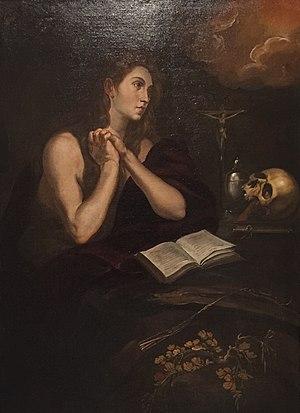
Le peintre invite le spectateur à se repentir et à faire pénitence.
Francisco de Herrera le Vieux est un peintre et graveur espagnol. Il est appelé aussi Herrera l'Ancien.
Marie de Magdala, ou Marie Madeleine, appelée aussi Marie la Magdaléenne dans les Évangiles, est une disciple de Jésus qui le suit jusqu'à ses derniers jours, assiste à sa Résurrection et qui a donné naissance à une importante figure du christianisme. Elle est citée au moins douze fois dans les quatre évangiles canoniques, plus que la plupart des apôtres. L'Évangile selon Jean, écrit au plus tôt vers 80, en fait la première personne à avoir vu Jésus après sa Résurrection, chargée d'avertir les apôtres. Ce motif est repris dans une fin ajoutée au IVᵉ siècle à l'Évangile selon Marc.